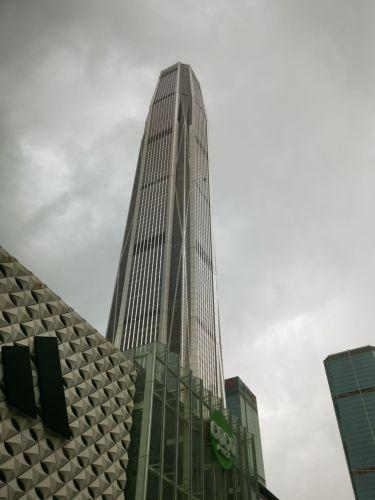
地标名称：平安金融中心
所在城市：深圳市·福田区